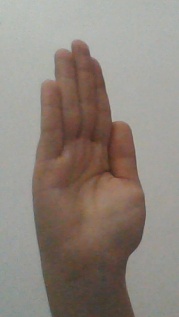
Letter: seen